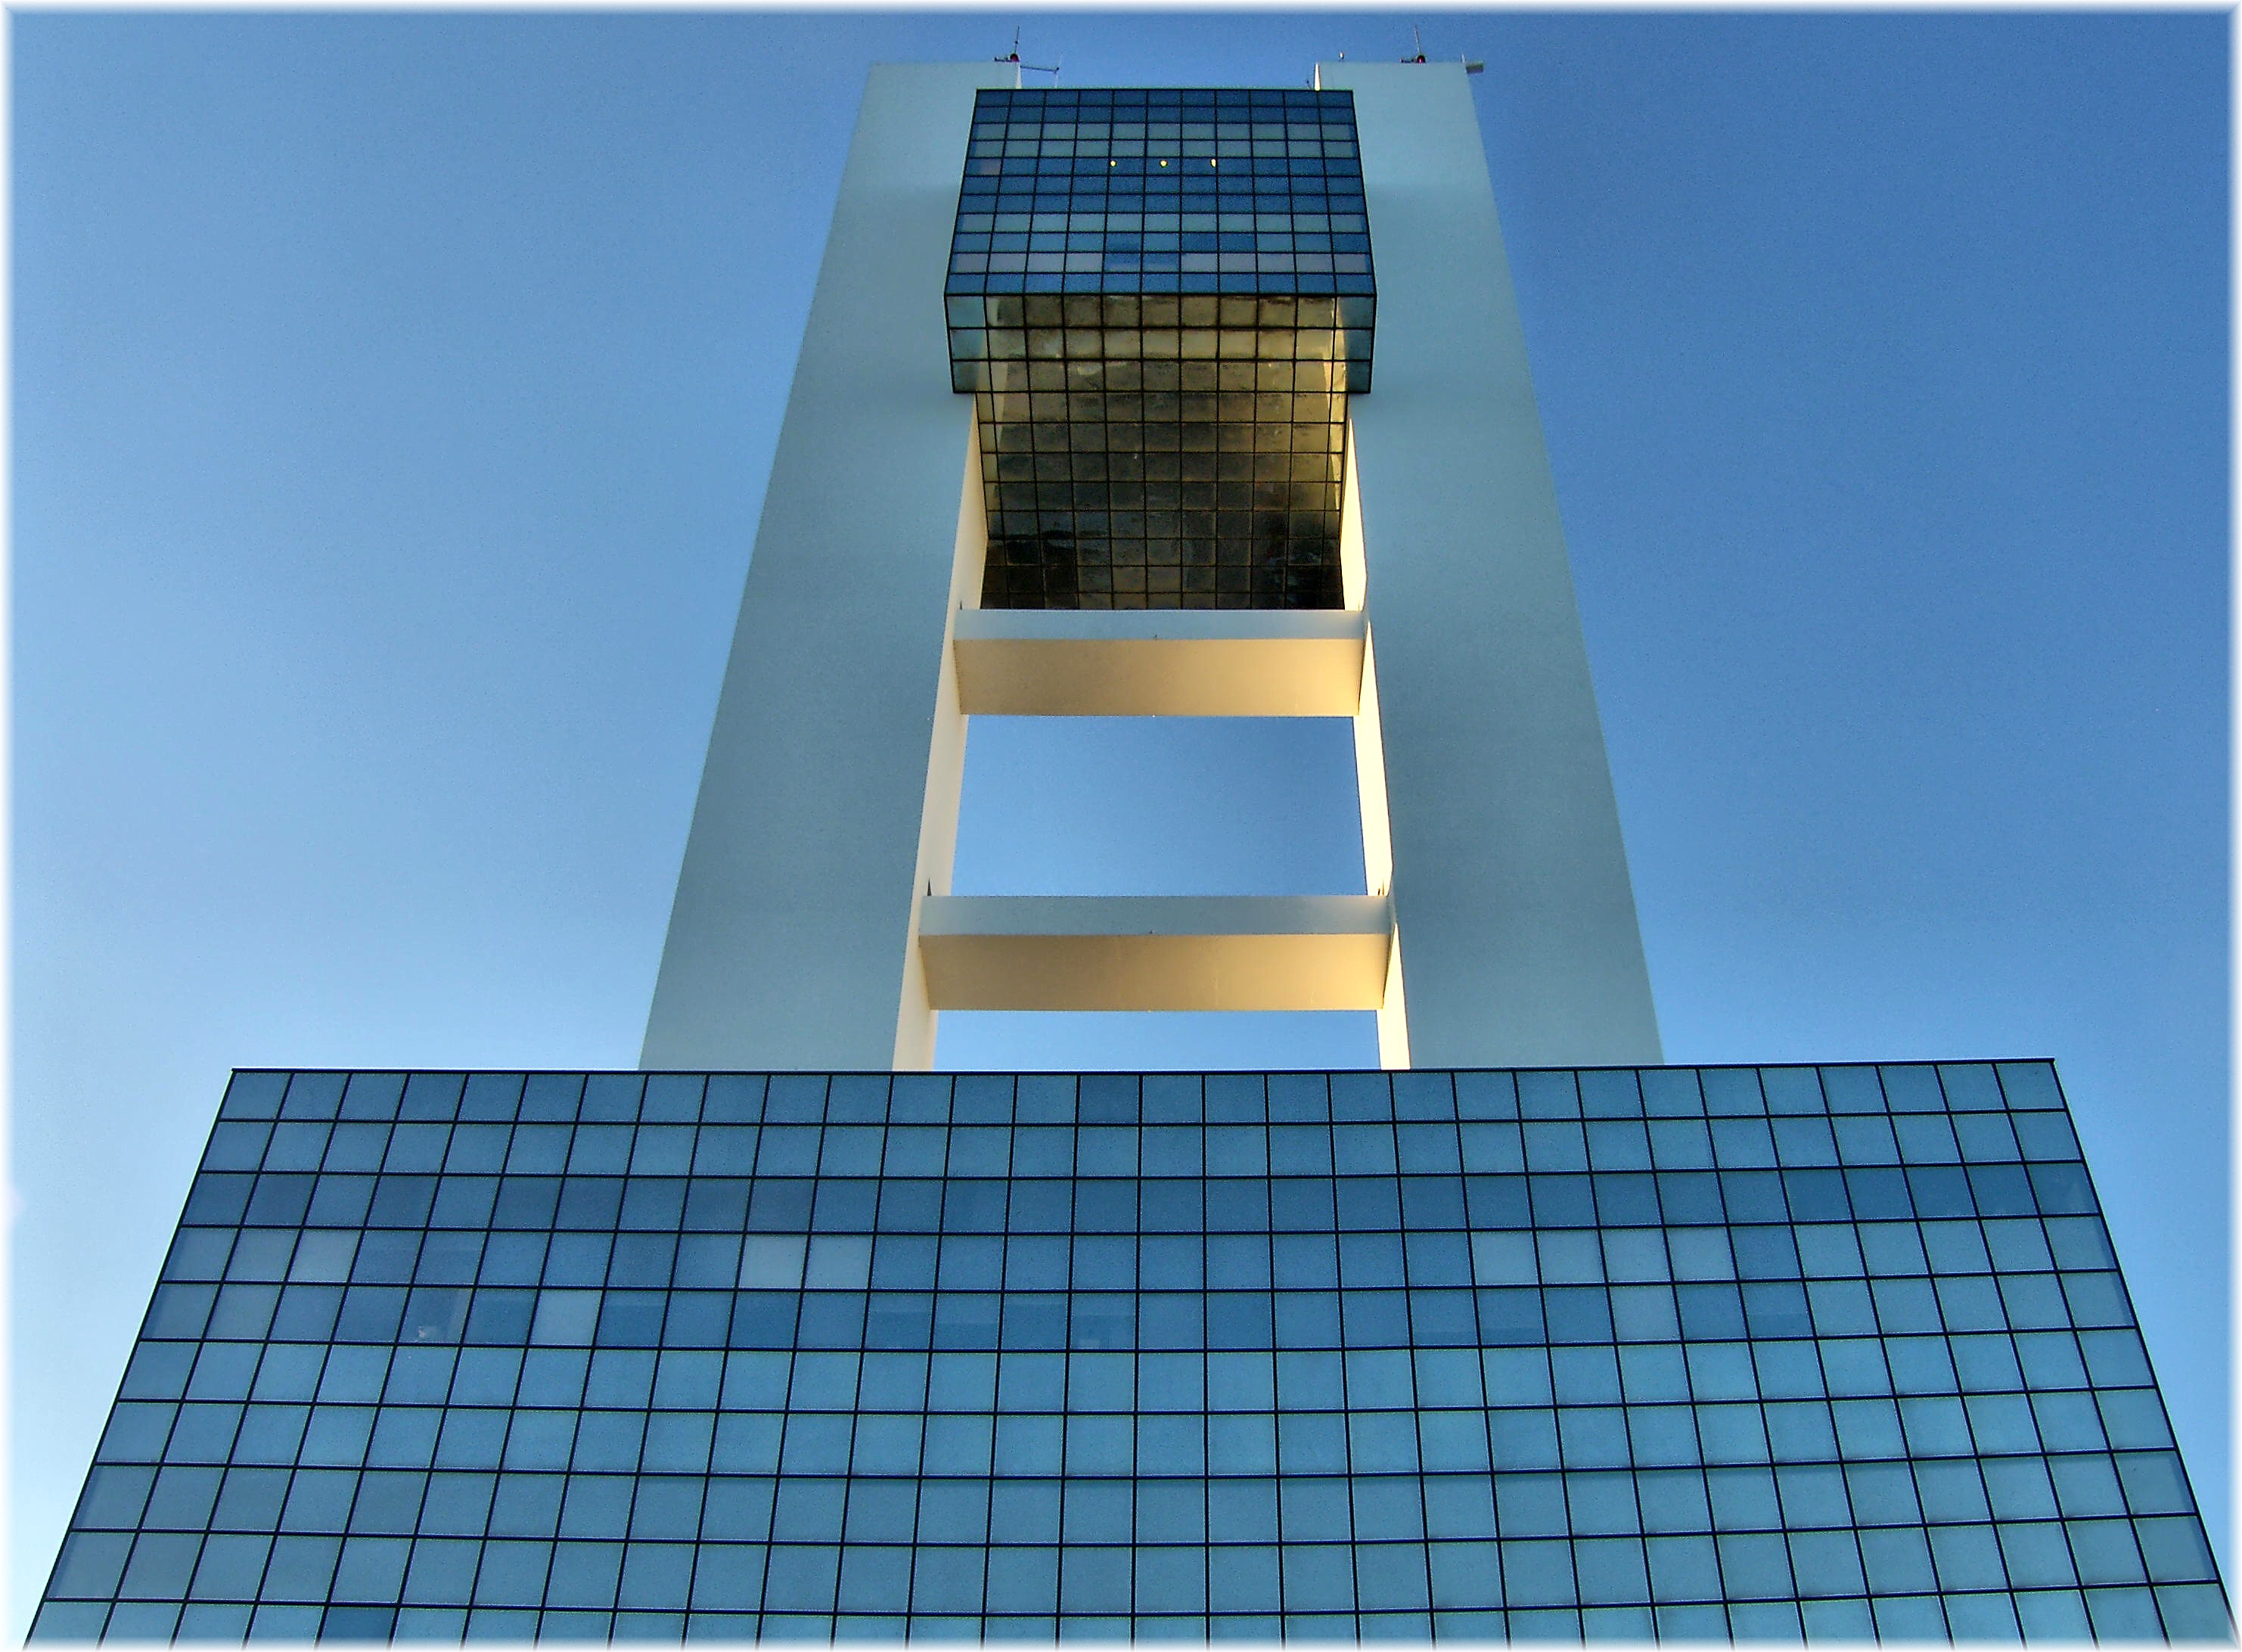
architecture, skyscraper, europe, tower, landmark, facade, professional, tower block, spain, edificio, arquitectura, europa, torre, puerto, headquarters, porto, espana, cristal, arquitecture, lacoruna, acoru a, coru a, torrecontrolmaritimo, daylighting